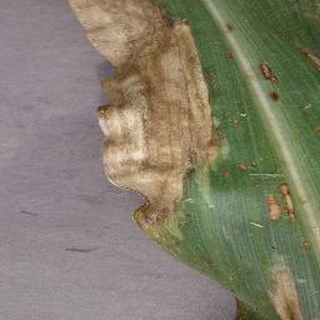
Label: corn_northern_leaf_blight